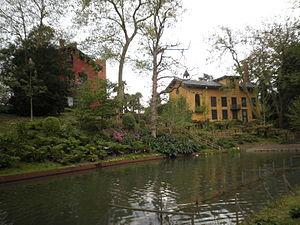
Cristina Enea est un parc urbain de la ville de Saint-Sébastien. Avec une superficie de 37,824 m², il est considéré comme l'un les plus étendus et « touffus » parcs urbains d'Espagne.